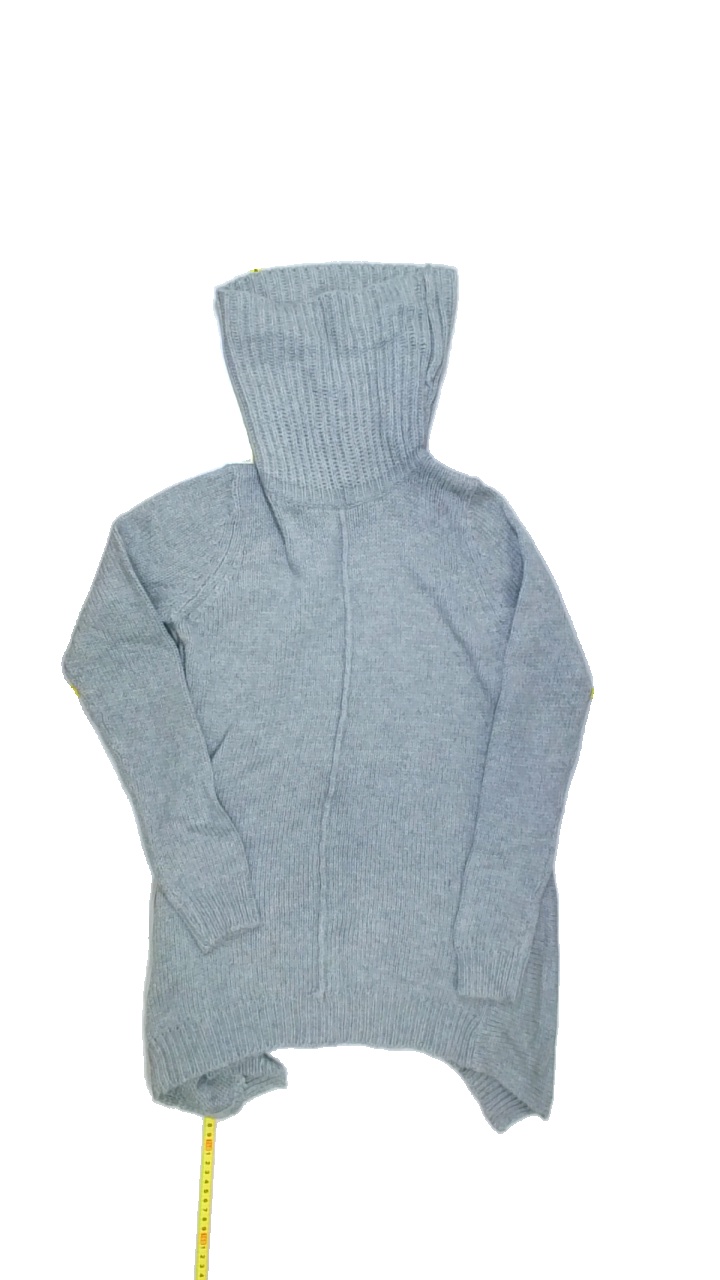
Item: Sweater (Ladies)
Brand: Gina Tricot
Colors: Grey
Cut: Loose, Turtle neck
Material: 67% acrylic, 23% polyamide, 10% wool
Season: Autumn
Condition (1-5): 4
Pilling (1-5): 5
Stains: Minor
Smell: Minor
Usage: Reuse
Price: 50-100